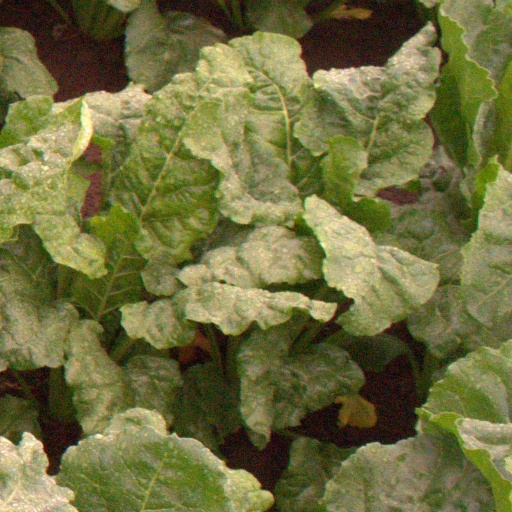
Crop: sugar beet